Ultraviolet (film)

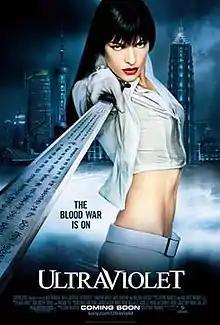
Theatrical release poster

Ultraviolet is a 2006 American science fiction action film written and directed by Kurt Wimmer and produced by Screen Gems. The film stars Milla Jovovich as Violet Song, Cameron Bright as Six, and Nick Chinlund as Ferdinand Daxus.